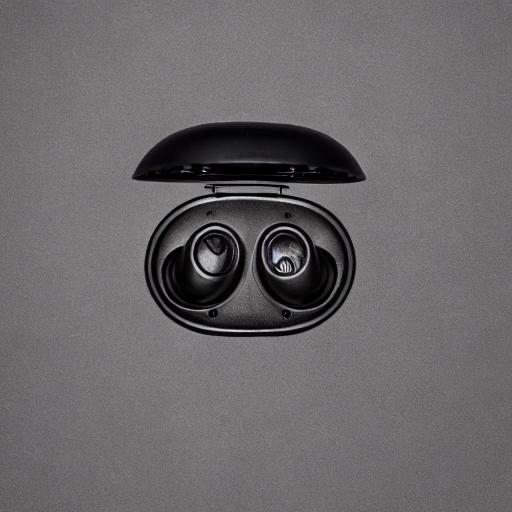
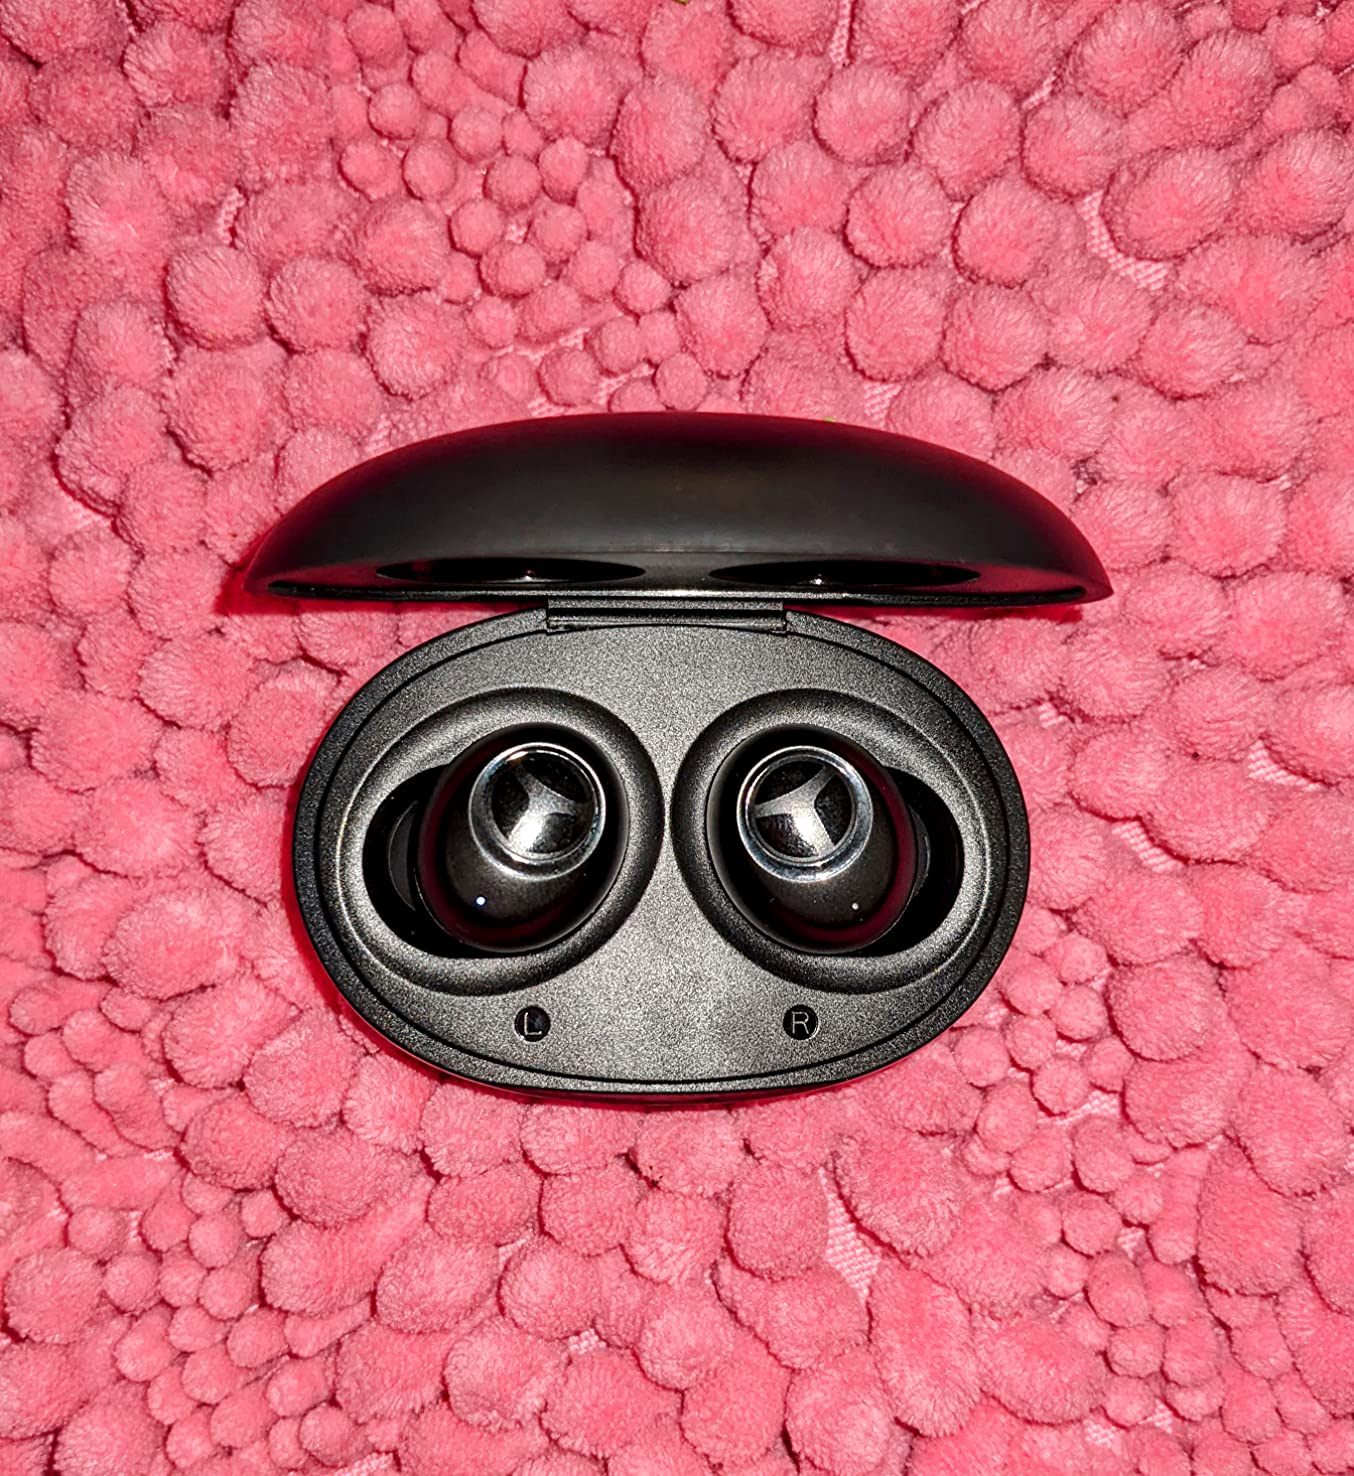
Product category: earbuds
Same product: no